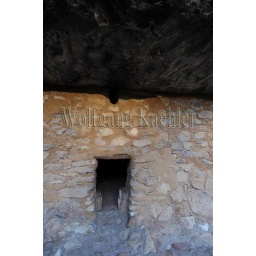
Usa, arizona, near flagstaff, walnut canyon national monument, canyon wall with sinagua dwellings from about 1100 ad, door